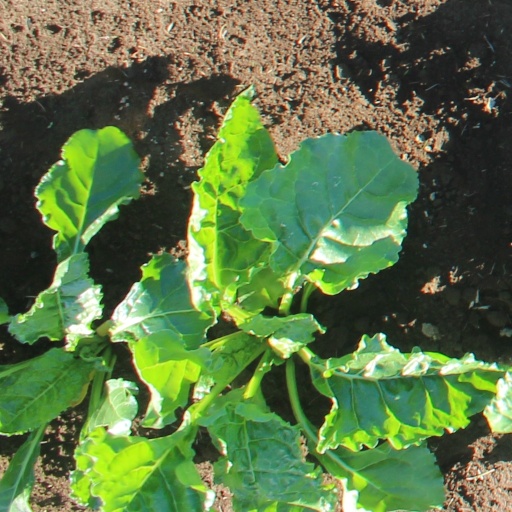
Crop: sugar beet